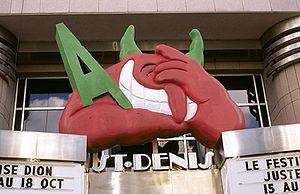
Le tourisme au Québec représente le cinquième produit d'exportation en importance du Québec. Près de 30 000 entreprises sont liées à cette industrie, dont 70 % sont situées à l'extérieur de Montréal et de la ville de Québec. Elles emploient plus de 400 000 personnes, la majorité dans les secteurs de la restauration et de l'hébergement. En 2010, près de 27 millions de touristes ont visité le Québec, dont les trois quarts proviennent du Québec et l'autre quart de l'extérieur, particulièrement des marchés limitrophes. Les touristes français sont ceux qui séjournent le plus longtemps au Québec. Les marchés hors Québec génèrent la moitié des recettes touristiques. Ce sont les touristes espagnols qui dépensent le plus par nuitée au Québec, immédiatement suivis par les touristes des États-Unis.
La culture du Canada, pays d'Amérique du Nord, désigne d'abord les pratiques culturelles observables de ses habitants. On dit parfois que la culture du Canada repose seulement sur son effort soutenu pour se différencier de son voisin du sud, les États-Unis. Toutefois, d'autres affirment que si les deux pays ont en commun certains aspects d'un héritage culturel commun, il existe aussi une culture canadienne séparée et identifiable. Ils citent notamment ce qu'ils perçoivent comme une plus grande intégration de la culture amérindienne ; la rétention de traditions venant des premiers colons français et anglais et une infusion significative d'immigrants celtiques dans les phases plus tardives de l'histoire du pays. Depuis les années 1970, le Gouvernement du Canada poursuit une politique officielle de multiculturalisme afin de donner place aux immigrants plus récents provenant de pays outre la France et les îles Britanniques
Le festival Juste pour rire, créé en 1983 par Gilbert Rozon, est un festival d'humour qui a lieu chaque année à Montréal au Québec. Son pendant anglophone, Just for Laughs ou JFL, a été créé en 1985.